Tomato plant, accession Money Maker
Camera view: bottom (45 deg); turntable rotation: 300 degrees
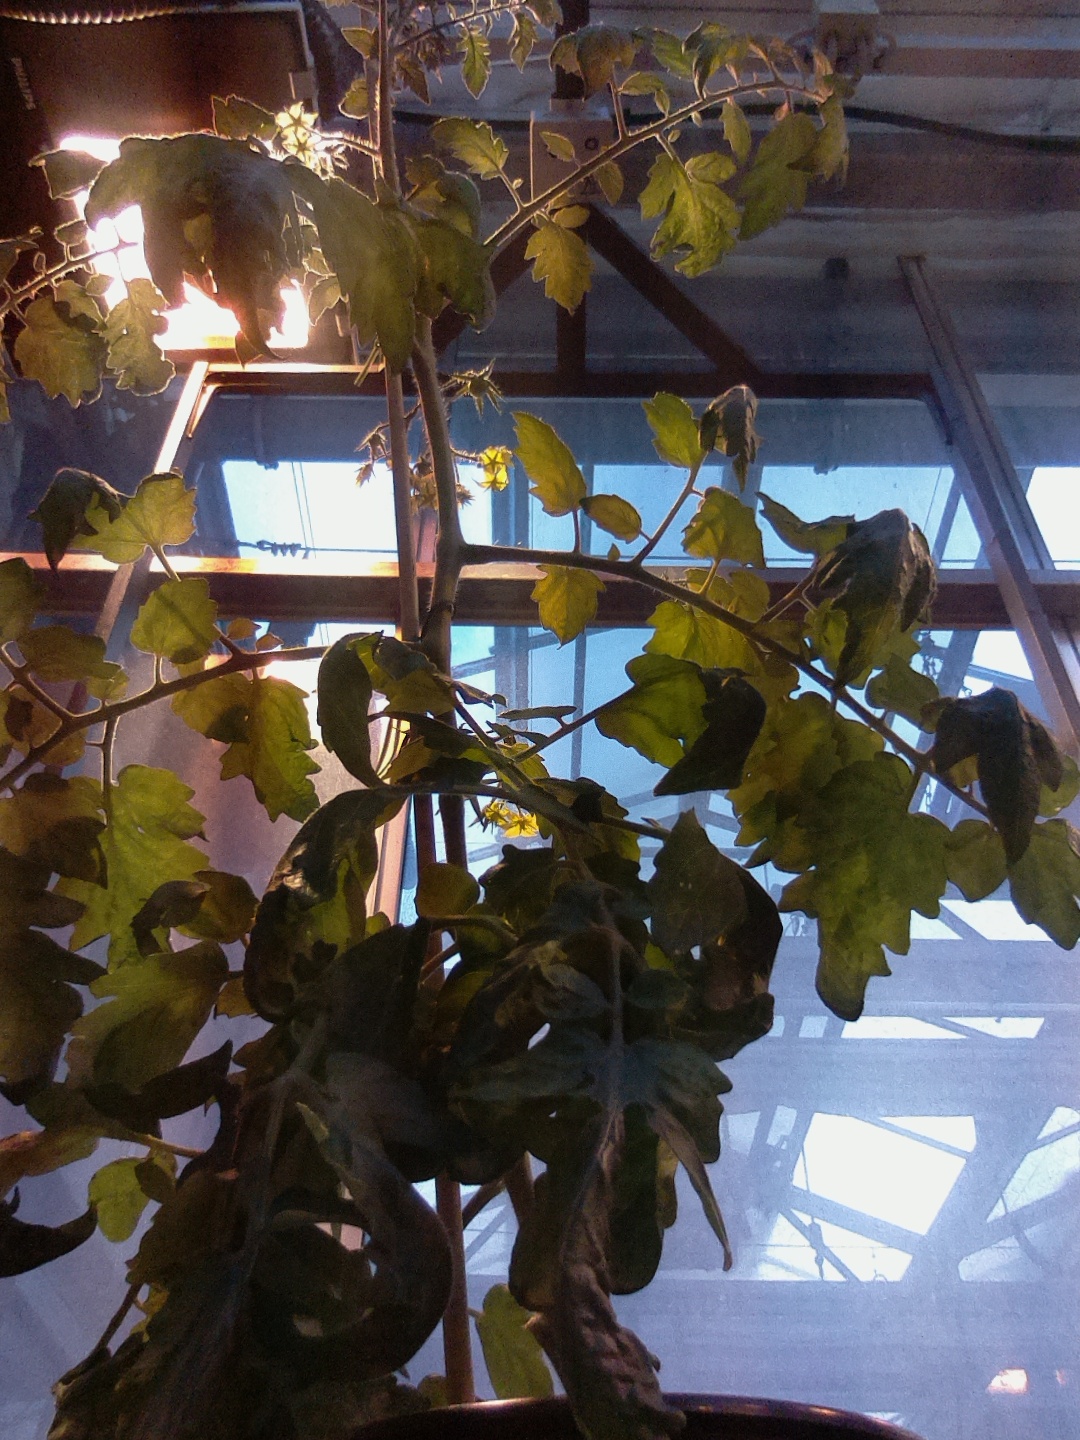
BBCH growth stage 70: Fruits at the main stem or branches visibles